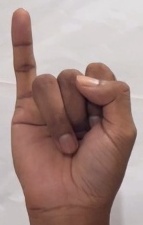
ASL sign: I